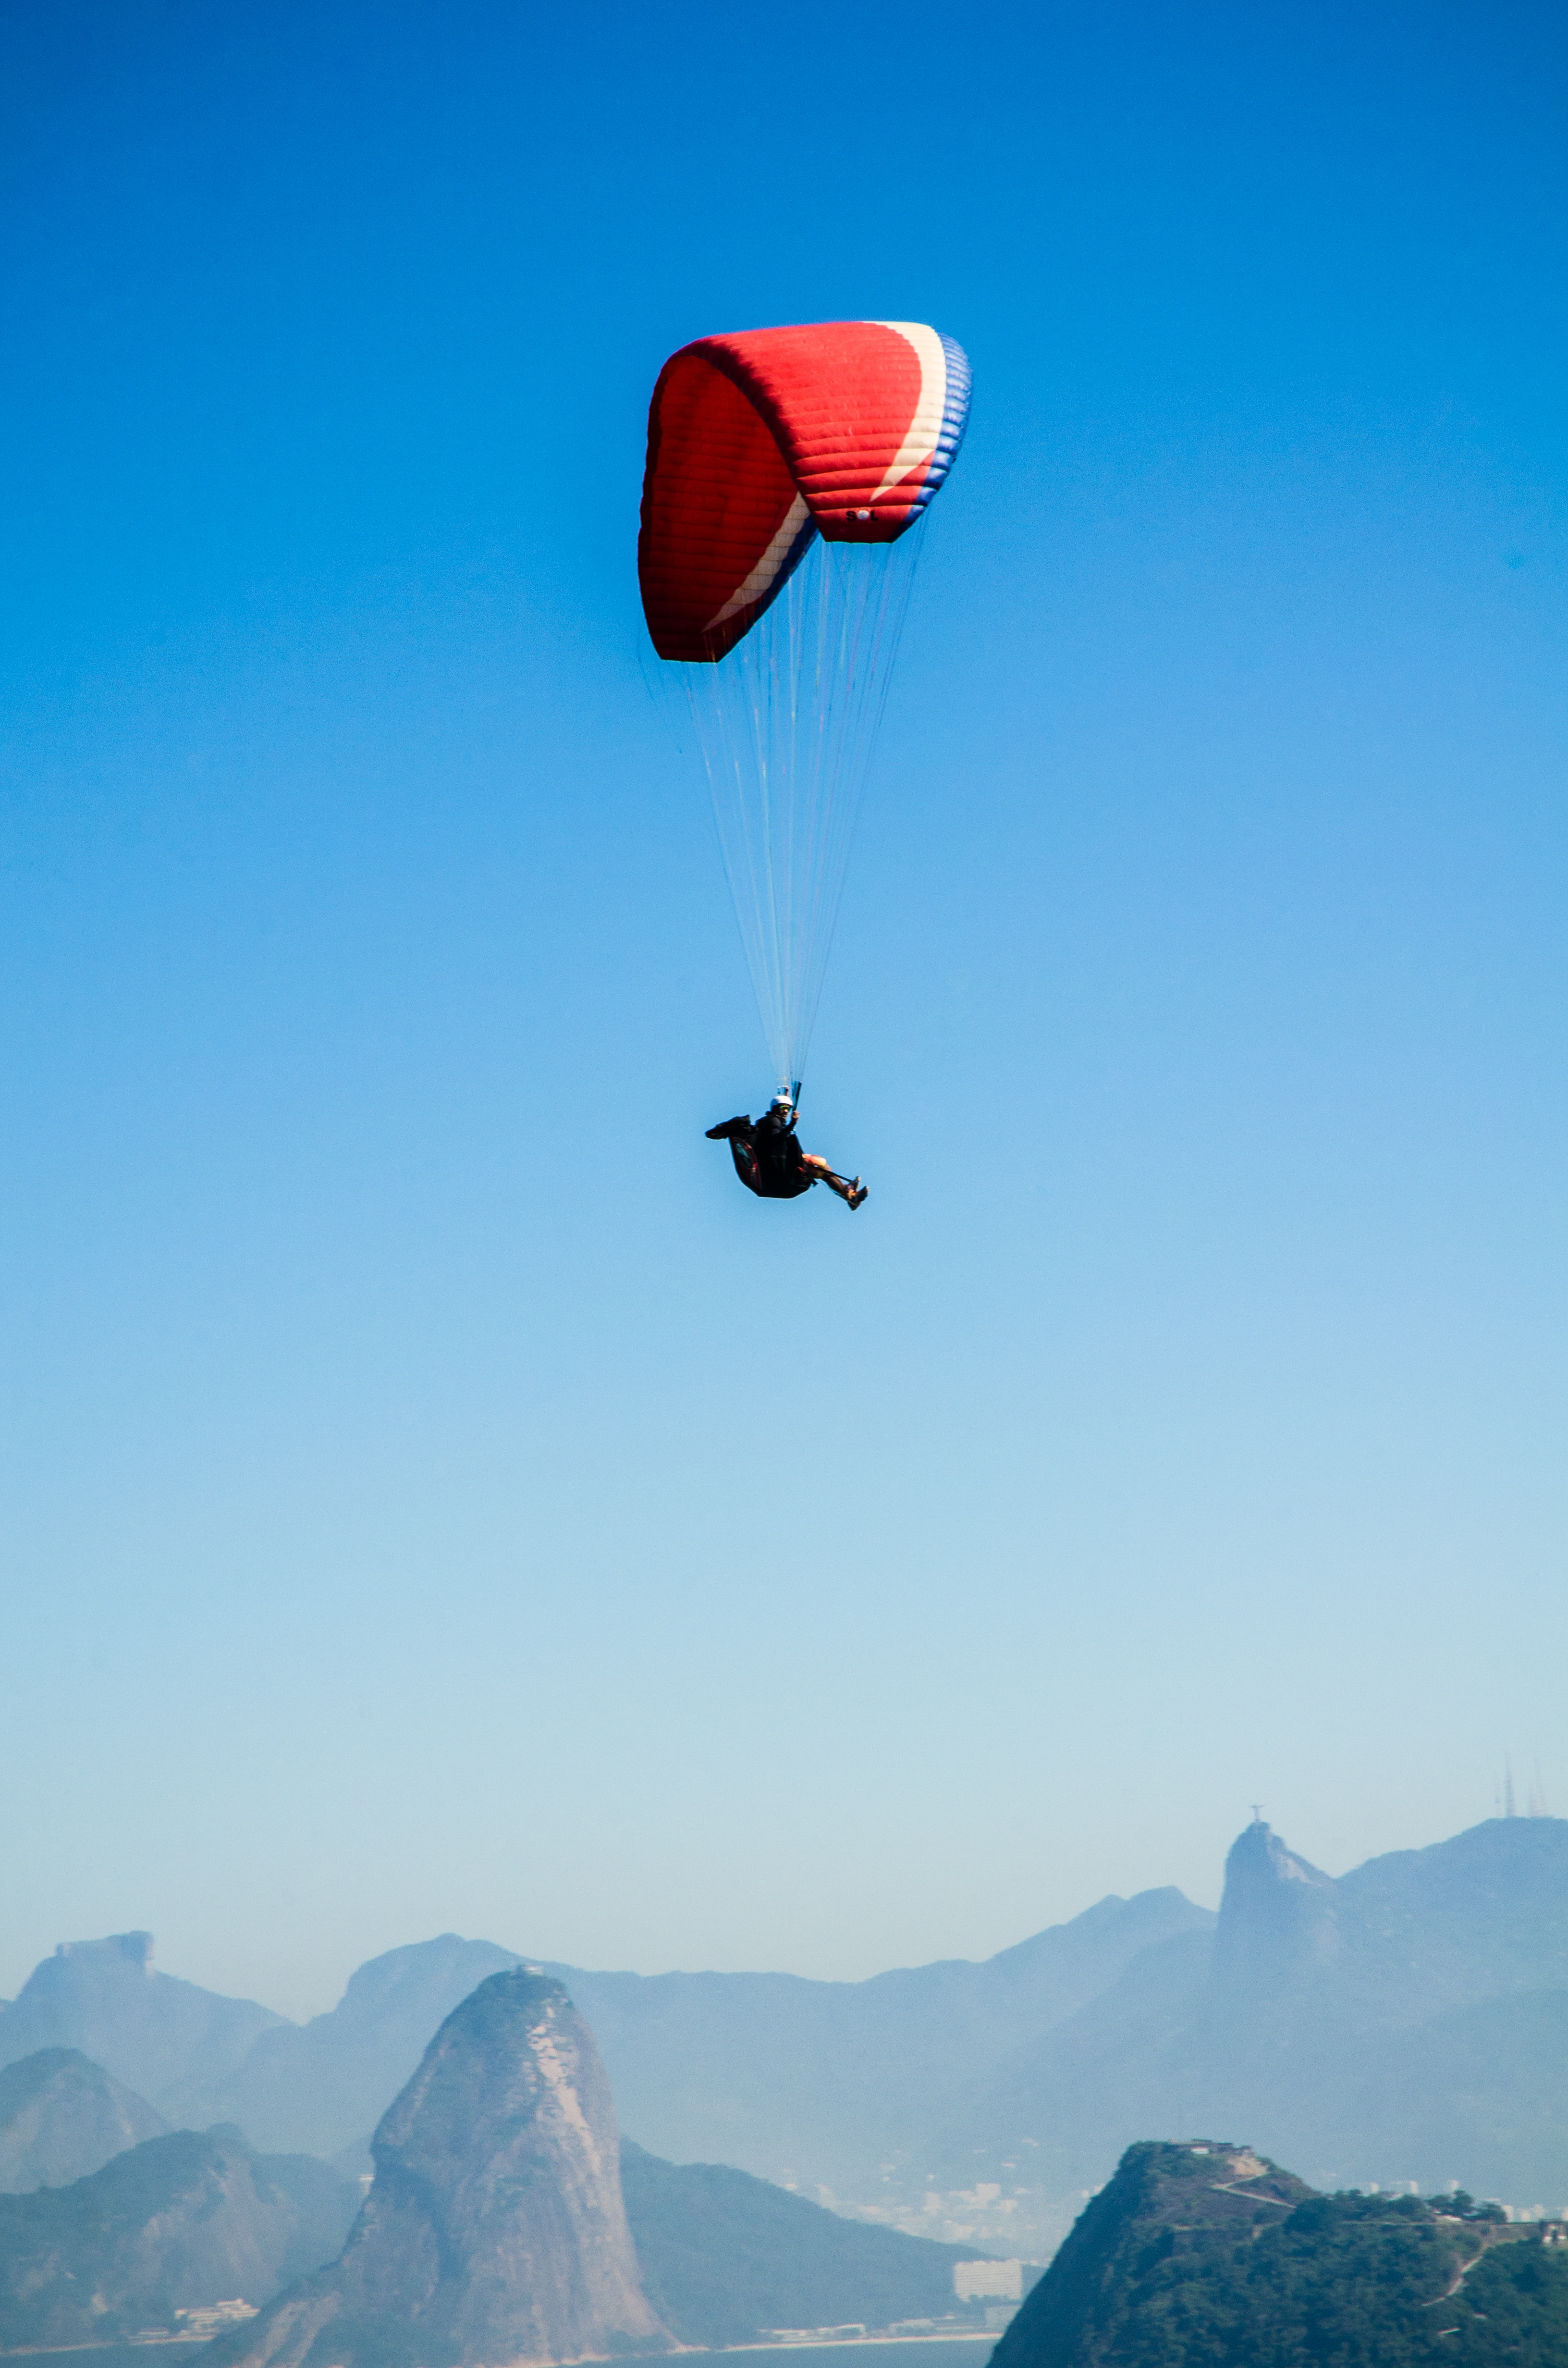
sky, city, flight, bay, blue, extreme sport, parachute, paragliding, rio de janeiro, sports, mountains, brazil, parachuting, city park, air sports, olympics 2016, christ the redeemer, niter i, atmosphere of earth, windsports